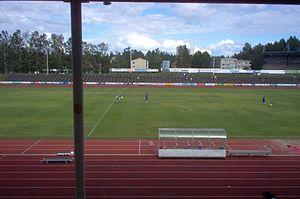
Seinäjoen keskuskenttä est un stade d'athlétisme et de football à Seinäjoki, en Finlande. D'une capacité de 4 500 spectateurs, c'est le stade utilisé pour ses rencontres à domicile par l'équipe réserve du Seinäjoen Jalkapallokerho. L'équipe fanion de ce dernier club évoluait dans ce stade avant de déménager dans le nouveau stade d'OmaSP Stadion en 2016.